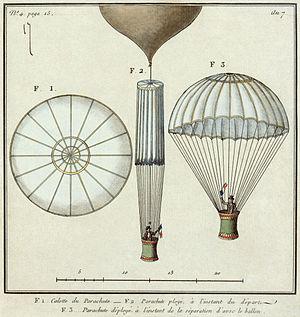
Le premier parachute de Jacques Garnerin, essayé par lui-même au parc de Mousseaux, le 22 octobre 1797
André-Jacques Garnerin, né le 30 janvier 1769 à Paris où il est mort le 18 août 1823, est un aérostier français.